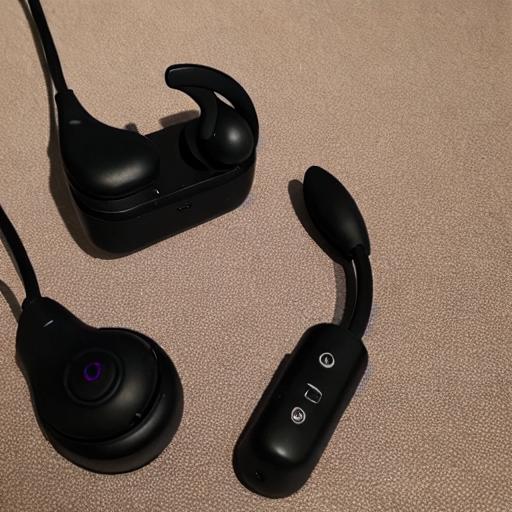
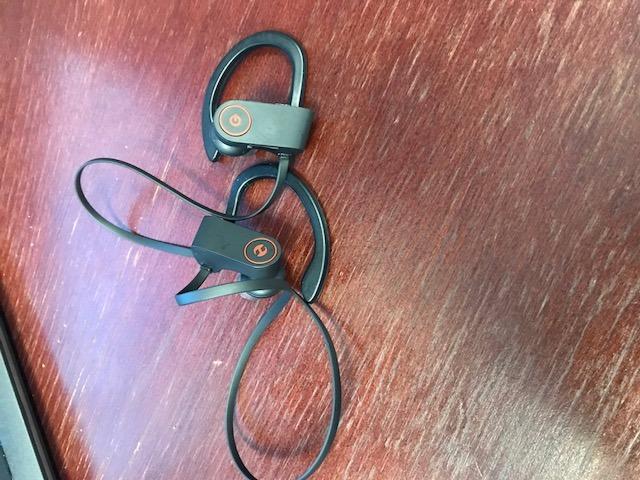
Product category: headphones
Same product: no